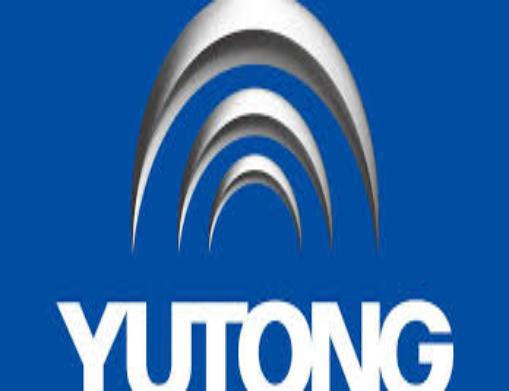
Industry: Transportation